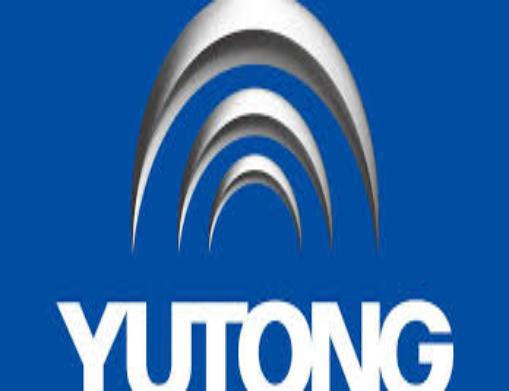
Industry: Transportation